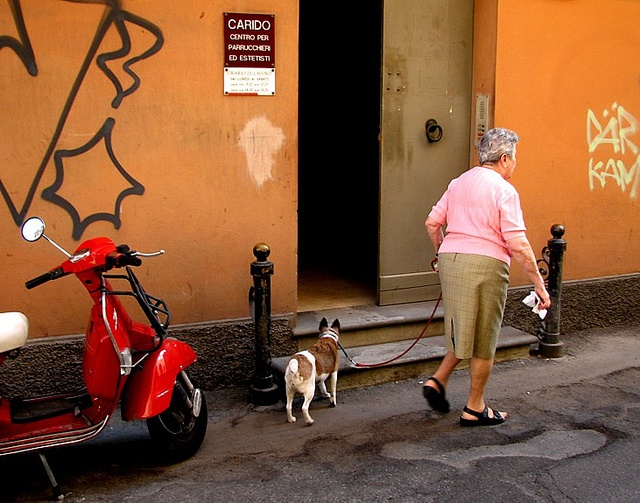
A woman walking a dog on a leash by a scooter.
a red scooter a woman in a pink top and a brown and white dog
A woman walks her dog past graffiti covered walls.
A woman walking a dog near a motorcycle.
a woman walking a dog next to building with graffiti on it